Let's Kill Ward's Wife

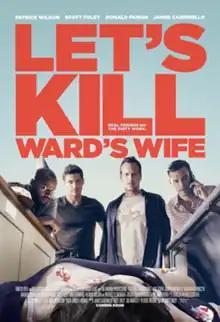
Theatrical release poster

Let's Kill Ward's Wife is a 2014 American black comedy film written and directed by Scott Foley in his directorial debut. The film stars Patrick Wilson, Foley, Donald Faison, and James Carpinello, and features Amy Acker, Dagmara Domińczyk, Marika Domińczyk, Greg Grunberg, and Nicollette Sheridan in supporting roles. Foley, Wilson, and Carpinello produced the film, along with Joe Hardesty. The film follows three friends (Wilson, Foley, and Carpinello) who plan to kill their friend Ward's (Faison) abusive wife, Stacy (Dagmara Domińczyk).